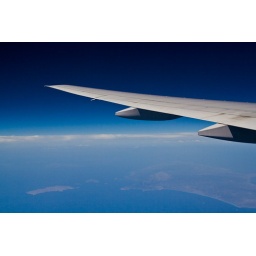
The view from our window as we were flying over some part of Europe.